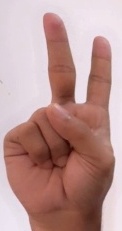
ASL sign: 2